Highway

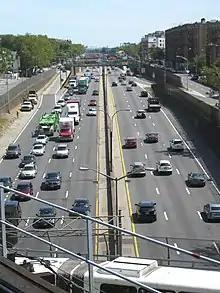
The Cross Bronx Expressway in New York, United States uses asphalt and concrete pavement, both of which are popular road surfaces on highways.

Where highways are created through existing communities, there can be reduced community cohesion and more difficult local access. Consequently, property values have decreased in many cutoff neighborhoods, leading to decreased housing quality over time. Mostly in the U.S., many of these effects are from racist planning practices from before the advent of civil rights. This would result in the vast majority of displacement and social effects mostly going to people like African Americans.